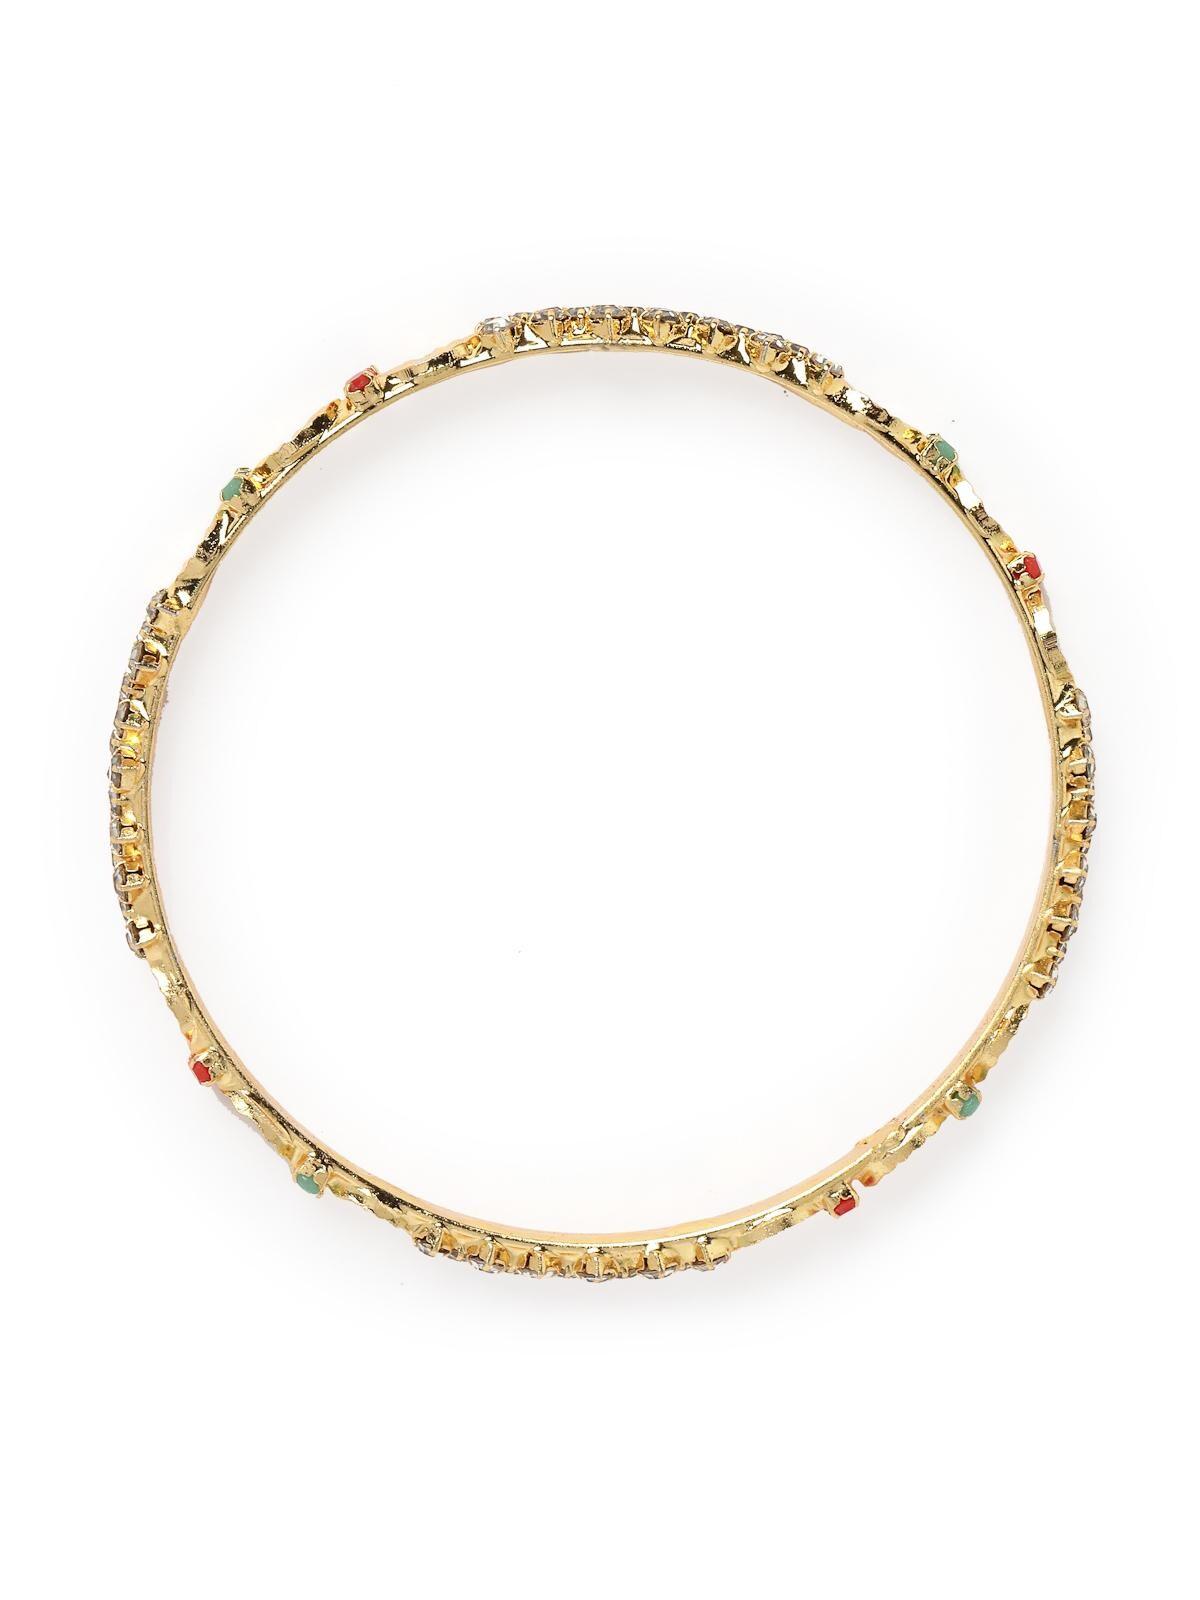
Sukkhi Admirable Gold Plated Multicolor White AD Stones Set of 2 Bracelet Bangle Set Jewellery for Women & Girls|Latest Design|Birthday Anniversary Gift for Women|B105897_2.4
Type: Bracelets & Bangles
Brand: Sukkhi
Price: Rs. 326
 Elevate your elegance with the Sukkhi Admirable Gold Plated Bracelet Bangle Set for Women & Girls. This set of two showcases an admirable blend of multicolor hues and white AD stones, featuring the latest design trends. The gold-plated finish adds an opulent touch to any ensemble. Sized at 2.4, 2.6 and 2.8, these bracelets make for a perfect birthday or anniversary gift, celebrating contemporary style and timeless beauty for the special women in your life with a set that's both admirable and versatile.Disclaimer:There may be slight variation in shade and colour due to photographic effects and monitor settings
Included: 2 Bangles